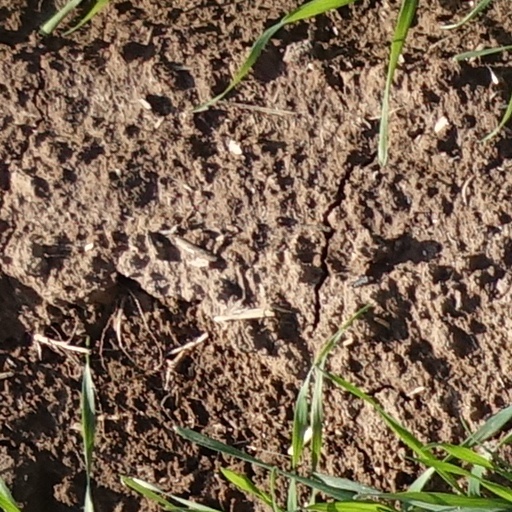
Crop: wheat